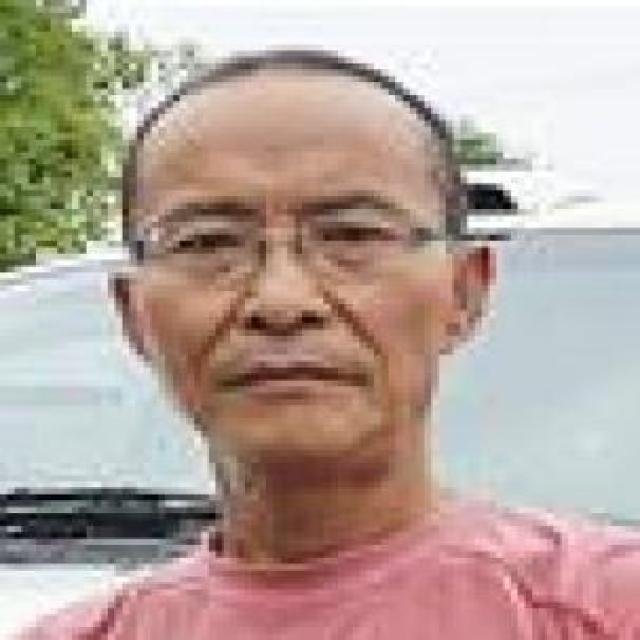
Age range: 45-64